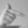
ASL letter: T